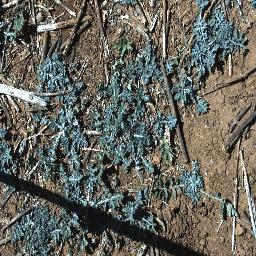
Label: parthenium